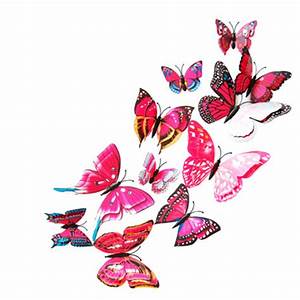
Label: butterfly